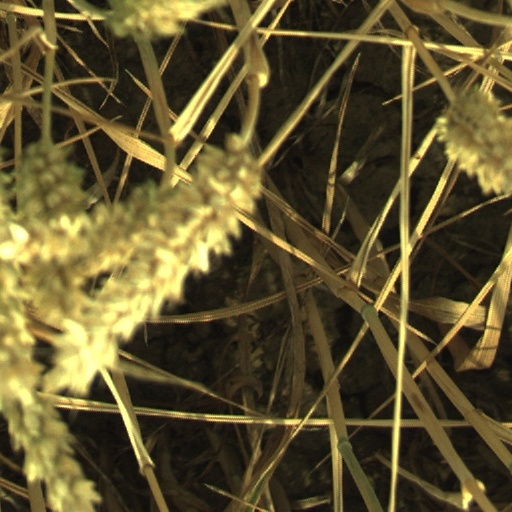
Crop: wheat